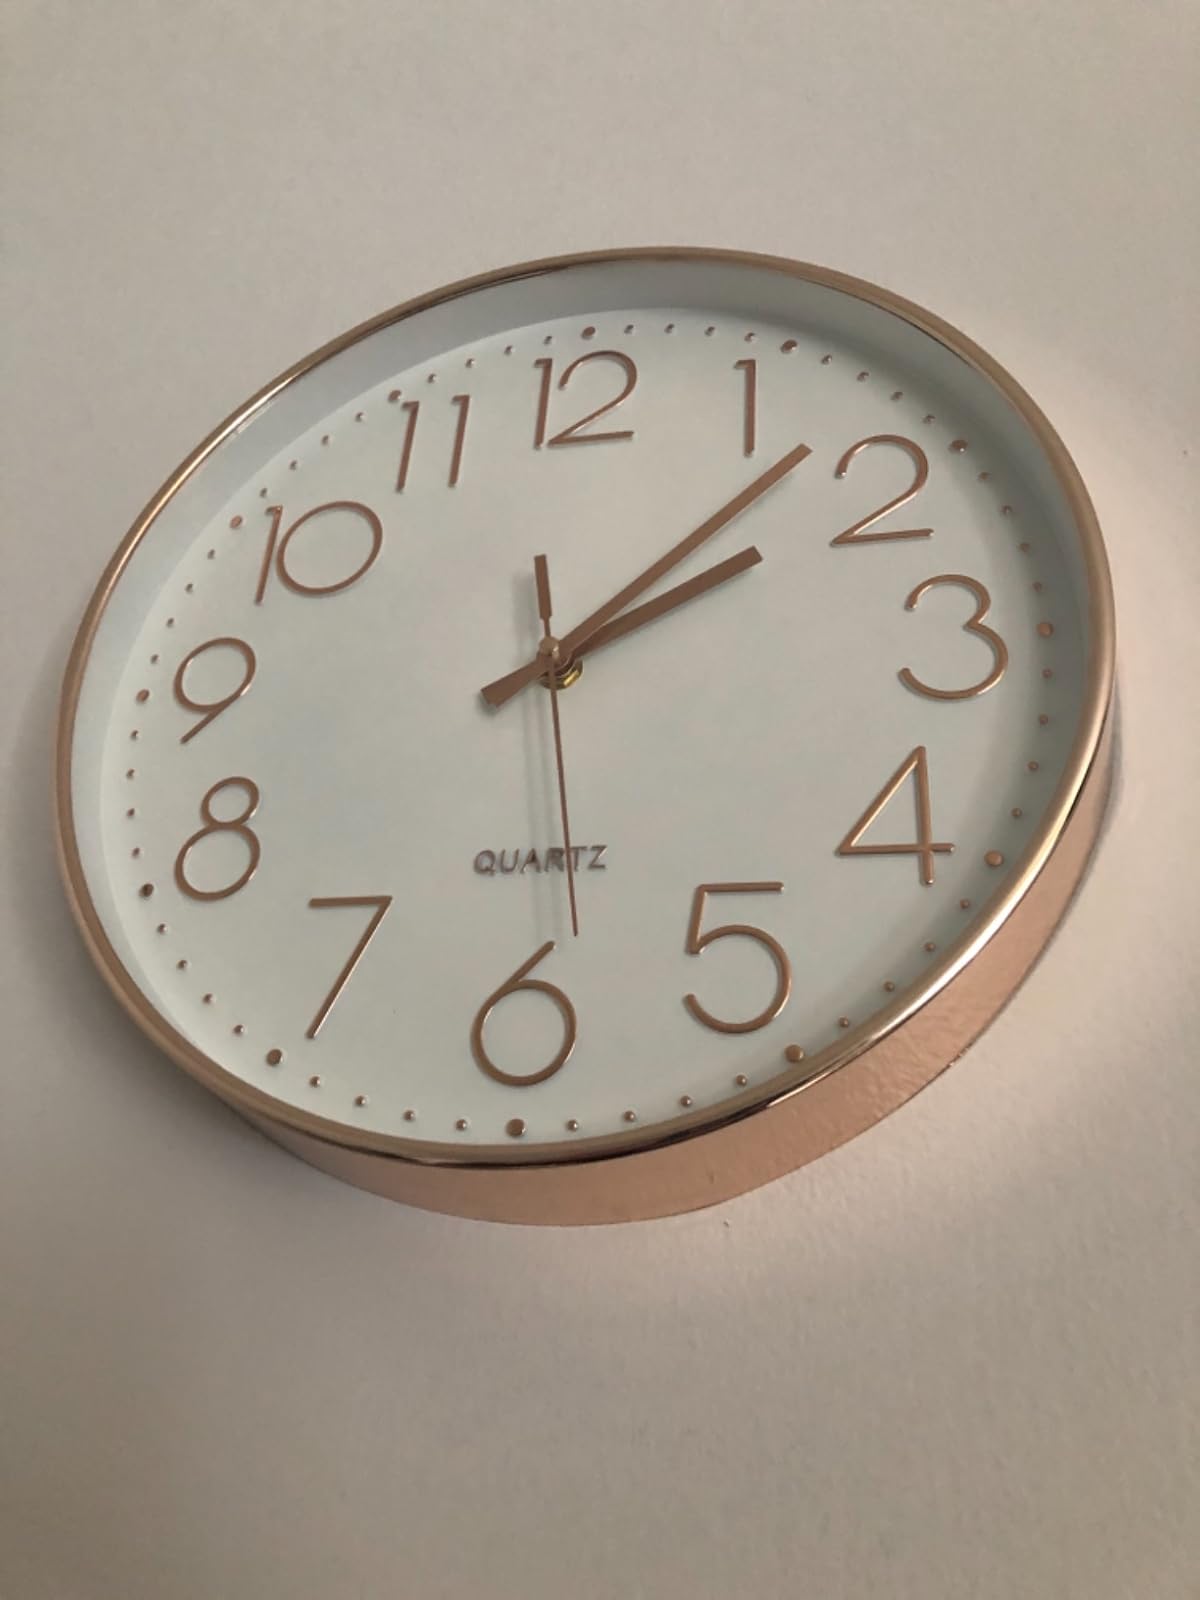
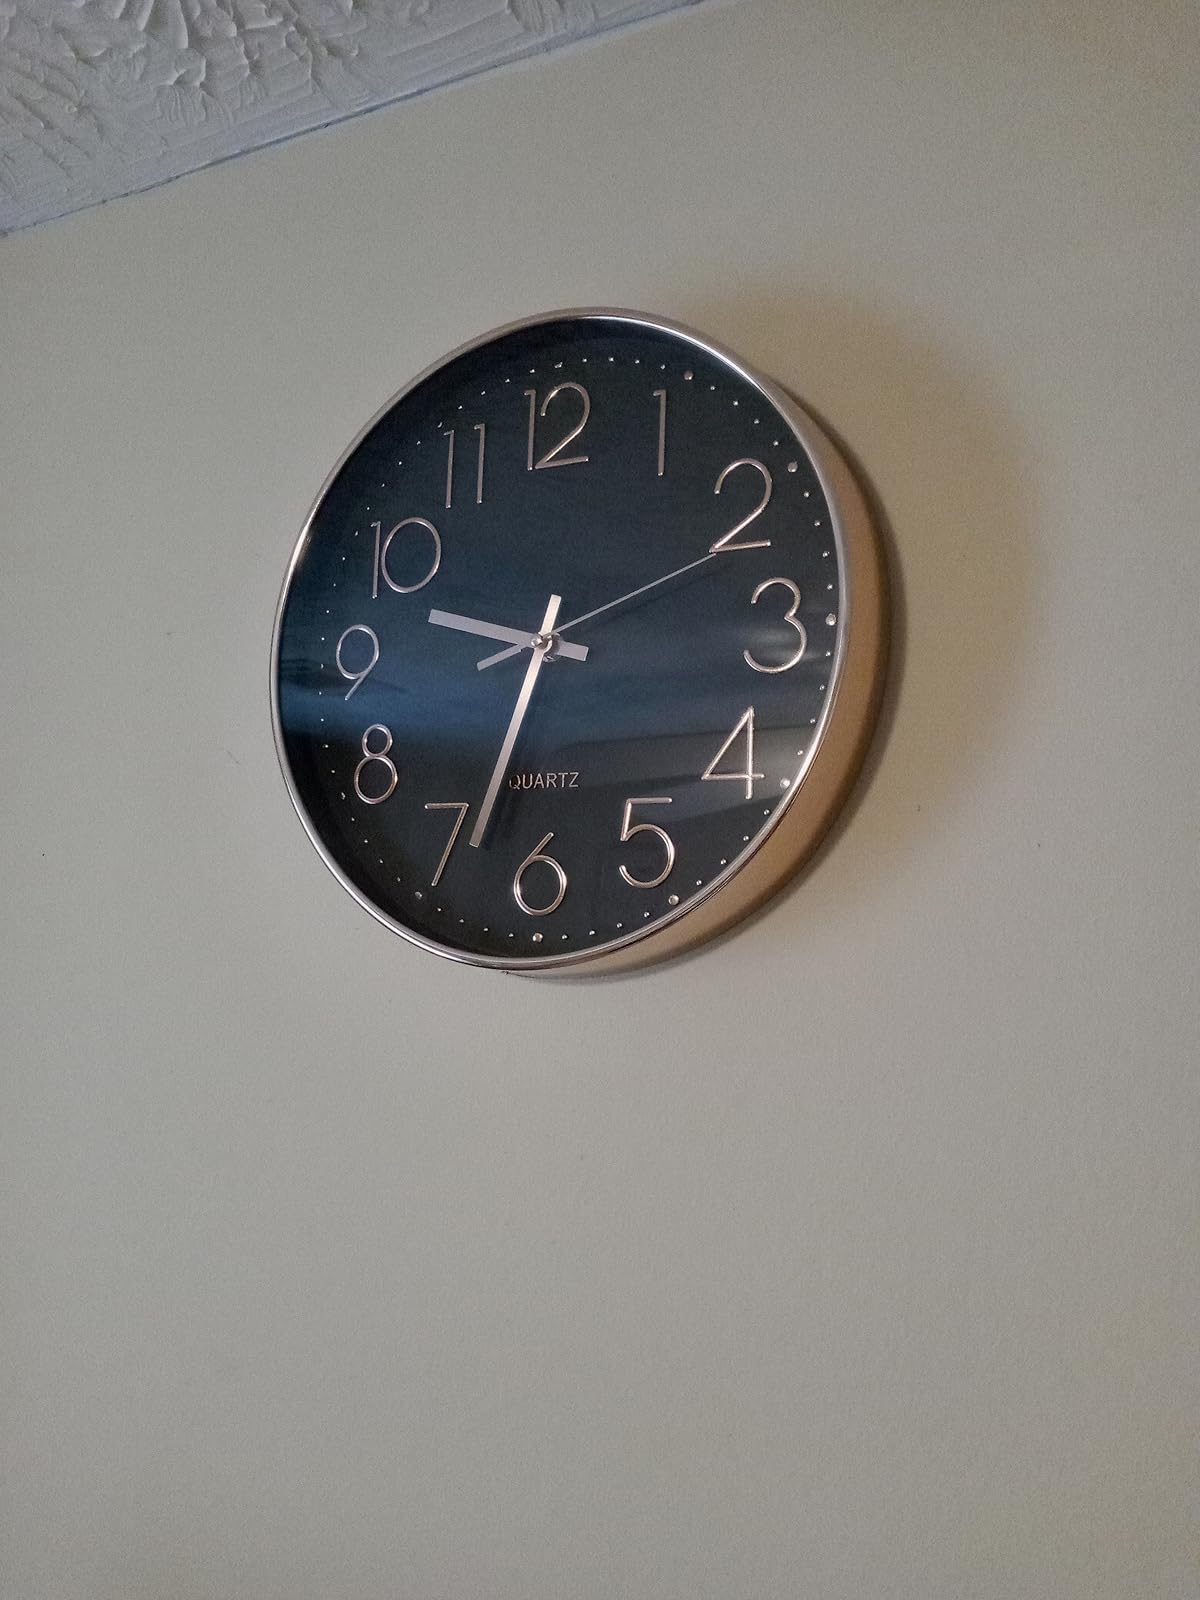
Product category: clock
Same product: no